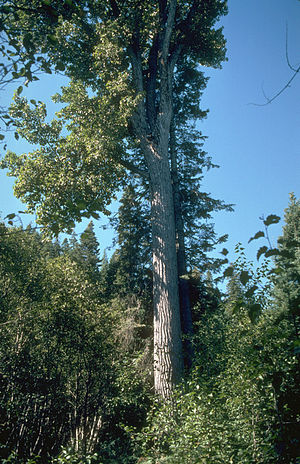
Olympic National Park / Galleri
Olympic National Park er en nationalpark, et biosfærereservat og et verdensarvsområde på Olympic halvøen i delstaten Washington i USA. Parken blev etableret 29. juni 1938, og er på 3.733 km². De vigtigste naturattraktioner i parken er uberørt natur i tre meget forskellige biotoper: Stillehavskystlinjen, Olympic Mountains og den tempererede regnskov.